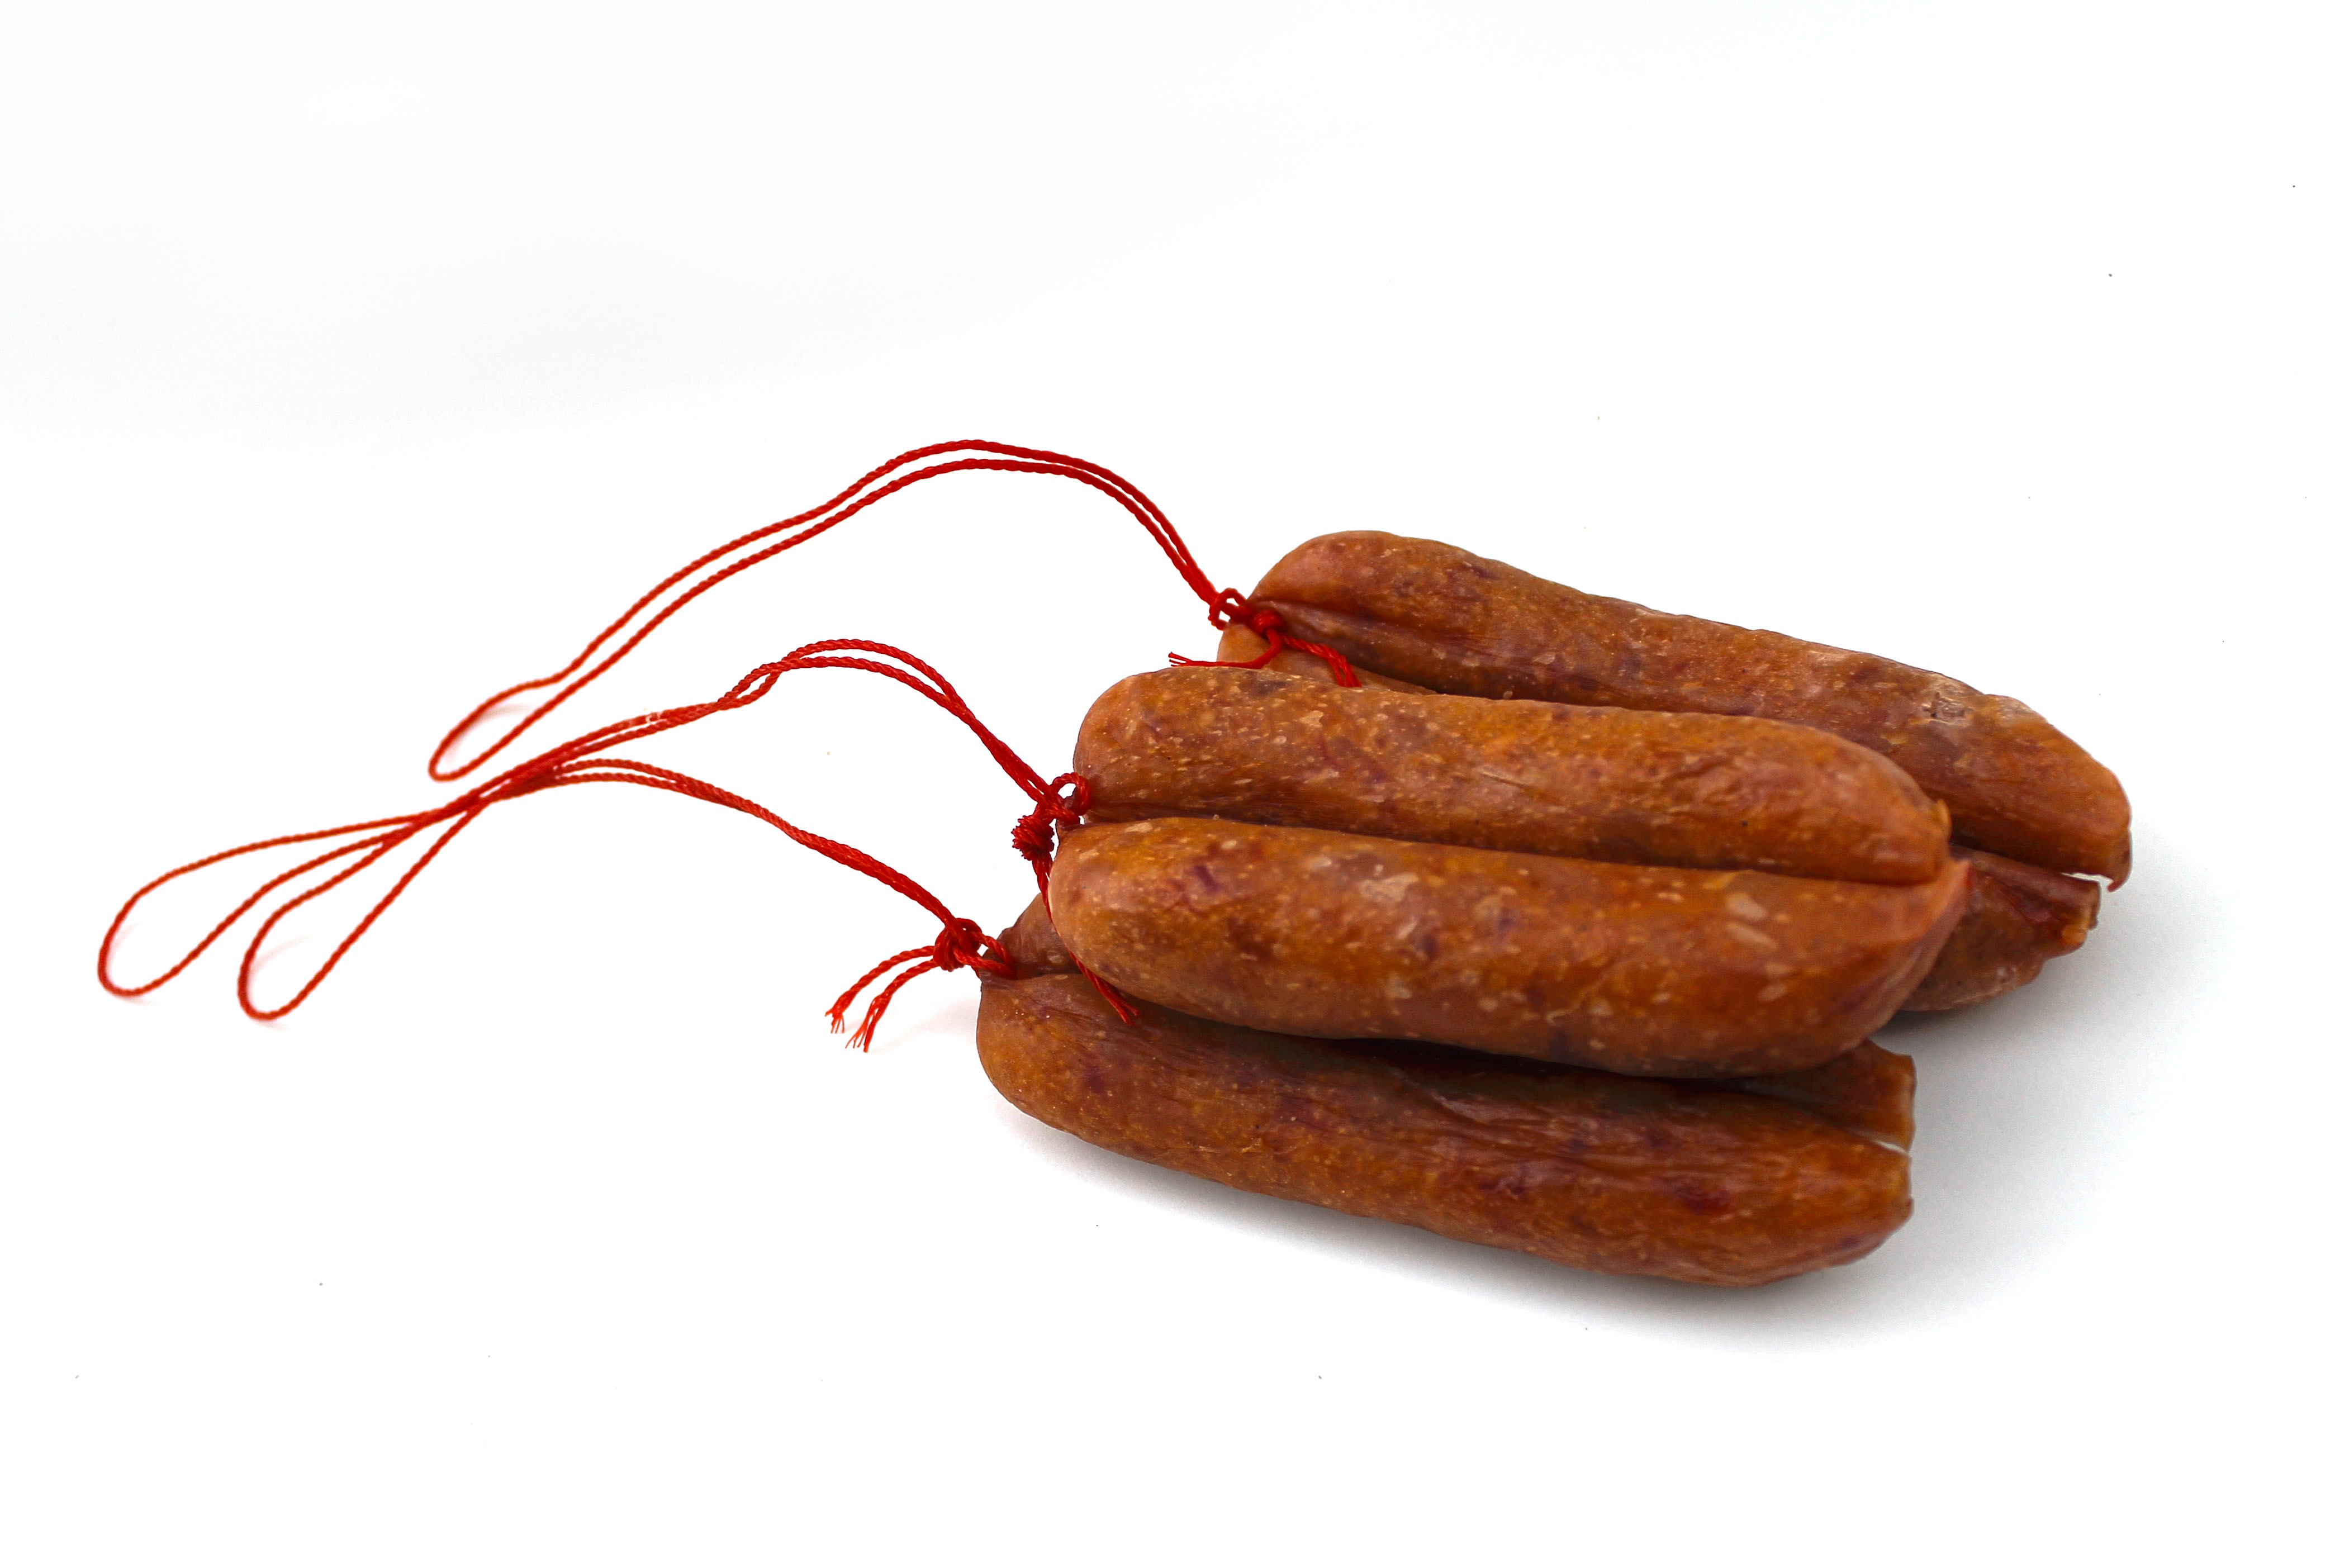
dish, food, chinese, produce, asia, dried, meat, pork, cuisine, sausage, china, traditional, vienna sausage, animal source foods, kielbasa, frankfurter w rstchen, sujuk